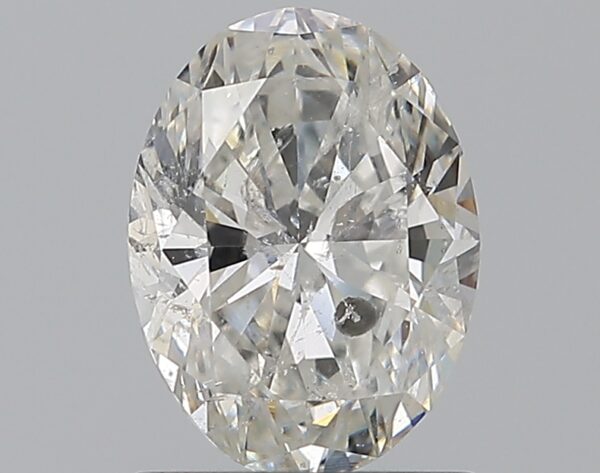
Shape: oval
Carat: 1.01
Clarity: SI2
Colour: G
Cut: EX
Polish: EX
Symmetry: EX
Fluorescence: SL
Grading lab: IGI
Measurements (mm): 7.61 x 5.67 x 3.54